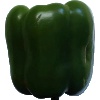
Label: green_pepper